Jean Aylwin

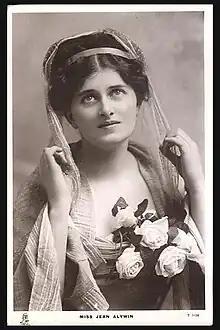
Jean Aylwin in "Havana"

Jean Aylwin (10 October 18851964), also known as Jean Isabella Griffin Aitkin, was a Scottish actress and singer, often billed as "The Lady Harry Lauder".